Greenpeace

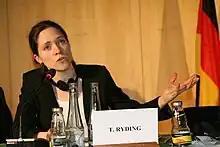
Tove Maria Ryding, in her then role as Greenpeace Climate Policy Coordinator, at the conference from Bonn to Cancun, 2010

Greenpeace consists of "Greenpeace International" (officially Stichting Greenpeace Council) based in Amsterdam, Netherlands, and 25 regional offices operating in 55 countries. The regional offices work largely autonomously under the supervision of Greenpeace International. The executive director of Greenpeace is elected by the board members of Greenpeace International. The current international executive director of Greenpeace International is Mads Flarup Christensen and the current Chair of the Board is David Tong. Greenpeace has a staff of 2,400 and 15,000 volunteers globally.